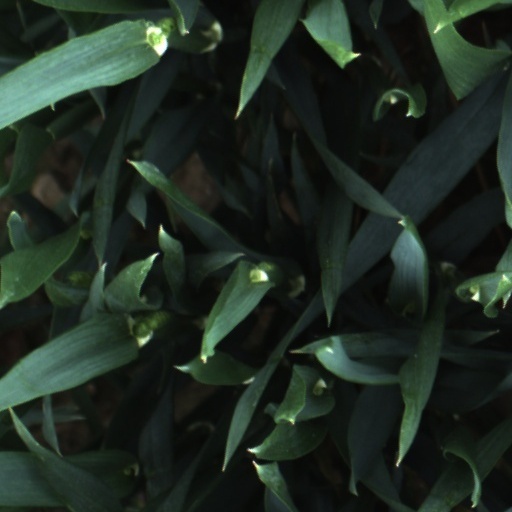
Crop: wheat